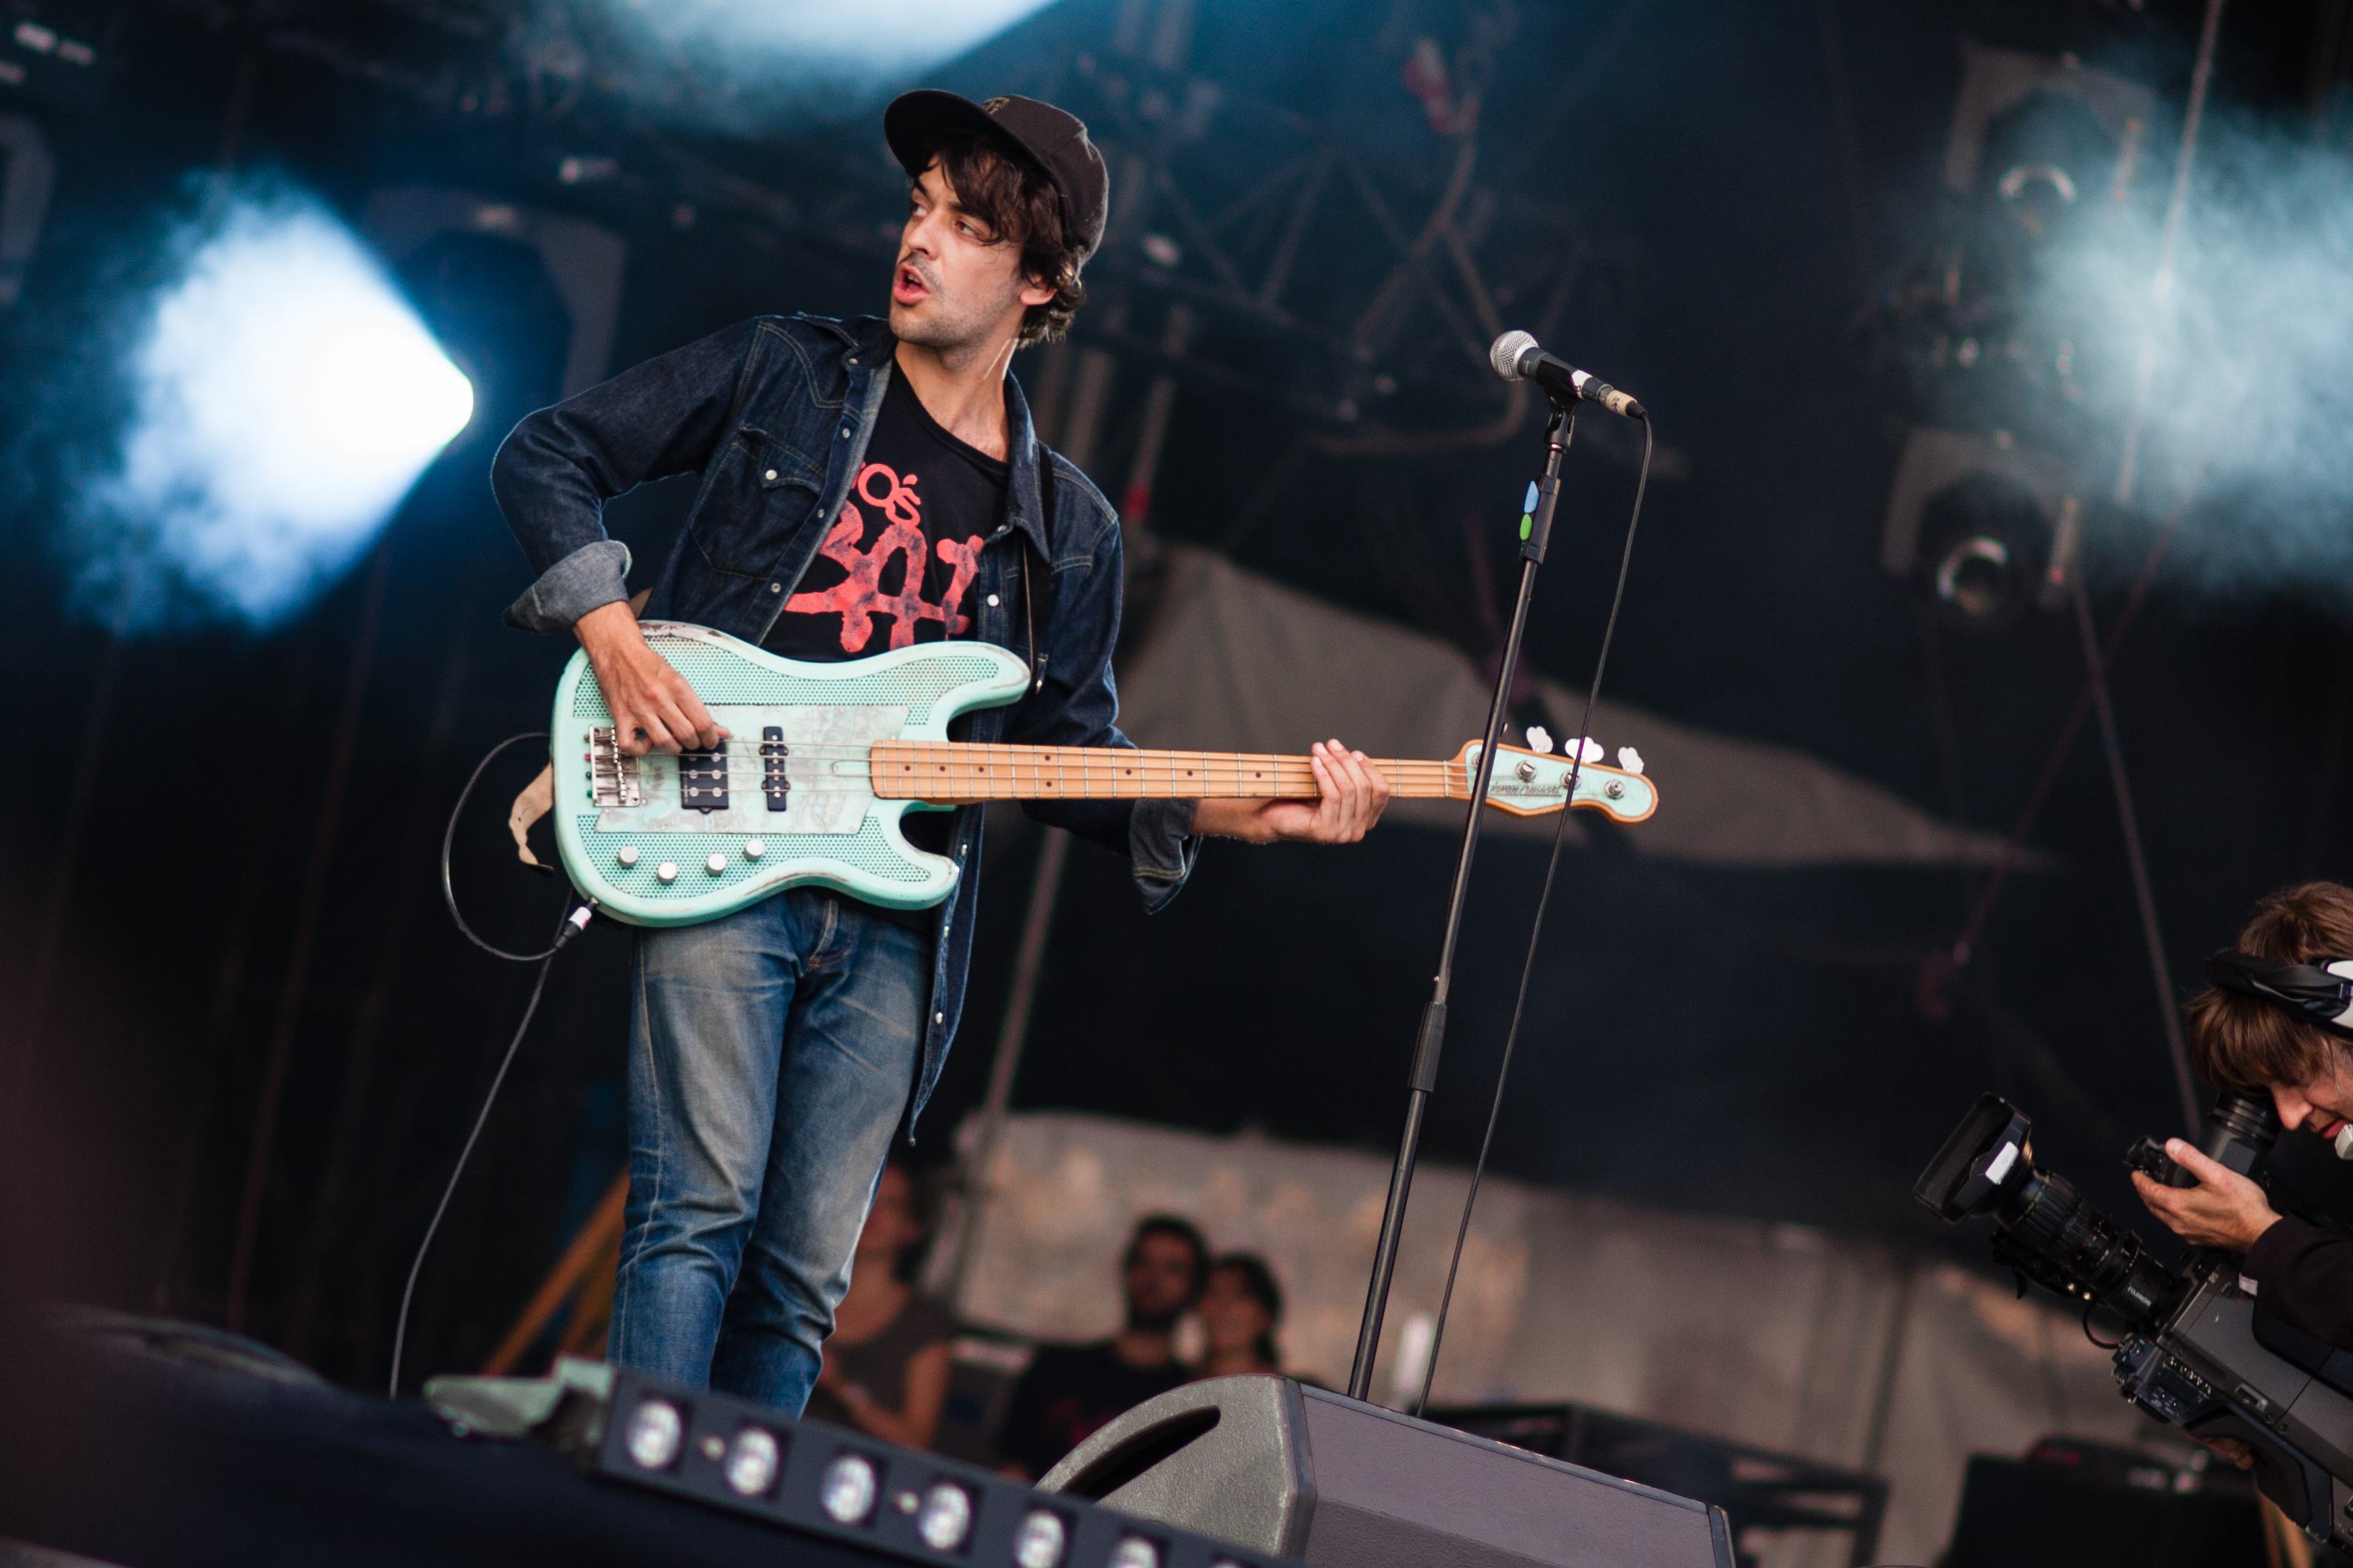
music, concert, live, canon, musician, performance art, festival, 40d, gig, stage, 2012, fete, humanit, bb, brunes, bbbrunes, ftehuma, performance, bassist, singing, event, guitarist, drummer, entertainment, performing arts, singer songwriter, rock concert, musical ensemble